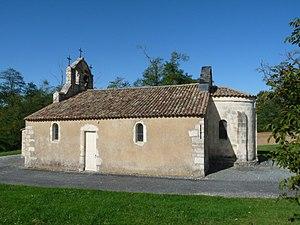
Eglise de Saint-Trojan, Gironde, France
Saint-Trojan est une commune du Sud-Ouest de la France, dans le département de la Gironde.